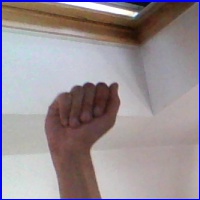
Letra: A